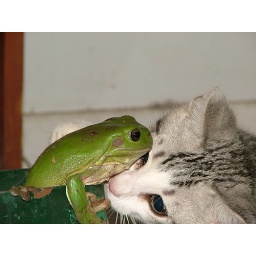
Kit and green tree frog.Taken by Fuji S5000